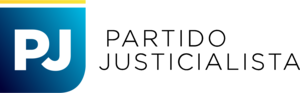
Le Parti justicialiste est un parti politique argentin fondé en 1946 par le général Juan Domingo Perón, qui est considéré à ce titre comme le parti officiel du péronisme, bien que d'autres organisations aient pu se revendiquer, au cours de l'histoire, de cette appellation. Il est membre de l'Organisation démocrate-chrétienne d'Amérique, de la COPPPAL et membre observateur de l'Union des partis latino-américains. C'est le parti de Cristina Fernández de Kirchner, présidente de la République argentine de 2007 à 2015.